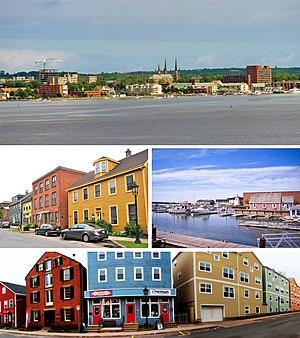
Charlottetown est une ville canadienne, capitale de la province de l'Île-du-Prince-Édouard ; elle est également la plus grande ville de l'île et le chef-lieu du comté de Queens. La ville est nommée en l'honneur de la reine Charlotte, consort du roi George III. Charlottetown est constituée en village en 1855 et désignée comme une ville en 1885. Charlottetown est l'hôte de ce qui est maintenant appelé la Conférence de Charlottetown en 1864, la première étape du processus menant à la Confédération canadienne. Pour cela, la ville adopte la devise Cunabula Foederis, « Berceau de la Confédération ». En 1995 la ville fusionne avec les communautés de Sherwood, Parkdale, Hillsborough Park, West Royalty et East Royalty. Charlottetown comptait 34 562 habitants en 2011 et sa région métropolitaine 64 487, soit un peu moins de la moitié de la population de la province, qui s'élève à 140 204 personnes.